Dicky Owen

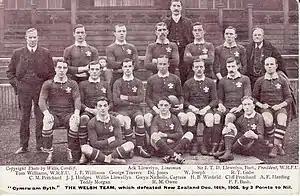
1905 Wales squad, Owen, front row, central

Owen was first capped for his country in a winning game against Ireland on 16 March 1901, a match notable for also seeing the international debut of Rhys Gabe. Owen's longevity as an international rugby player is quite surprising considering his slight build and the want of the Welsh Rugby Union selection committee to chop and change the formation of the national side at will. Owen was seen as a first choice by the selectors, and his ability to play with numerous differing partners kept him in the side.